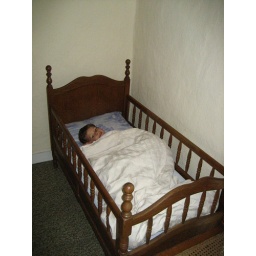
Joe in his cute little bed at Comblain au pont, Belgium